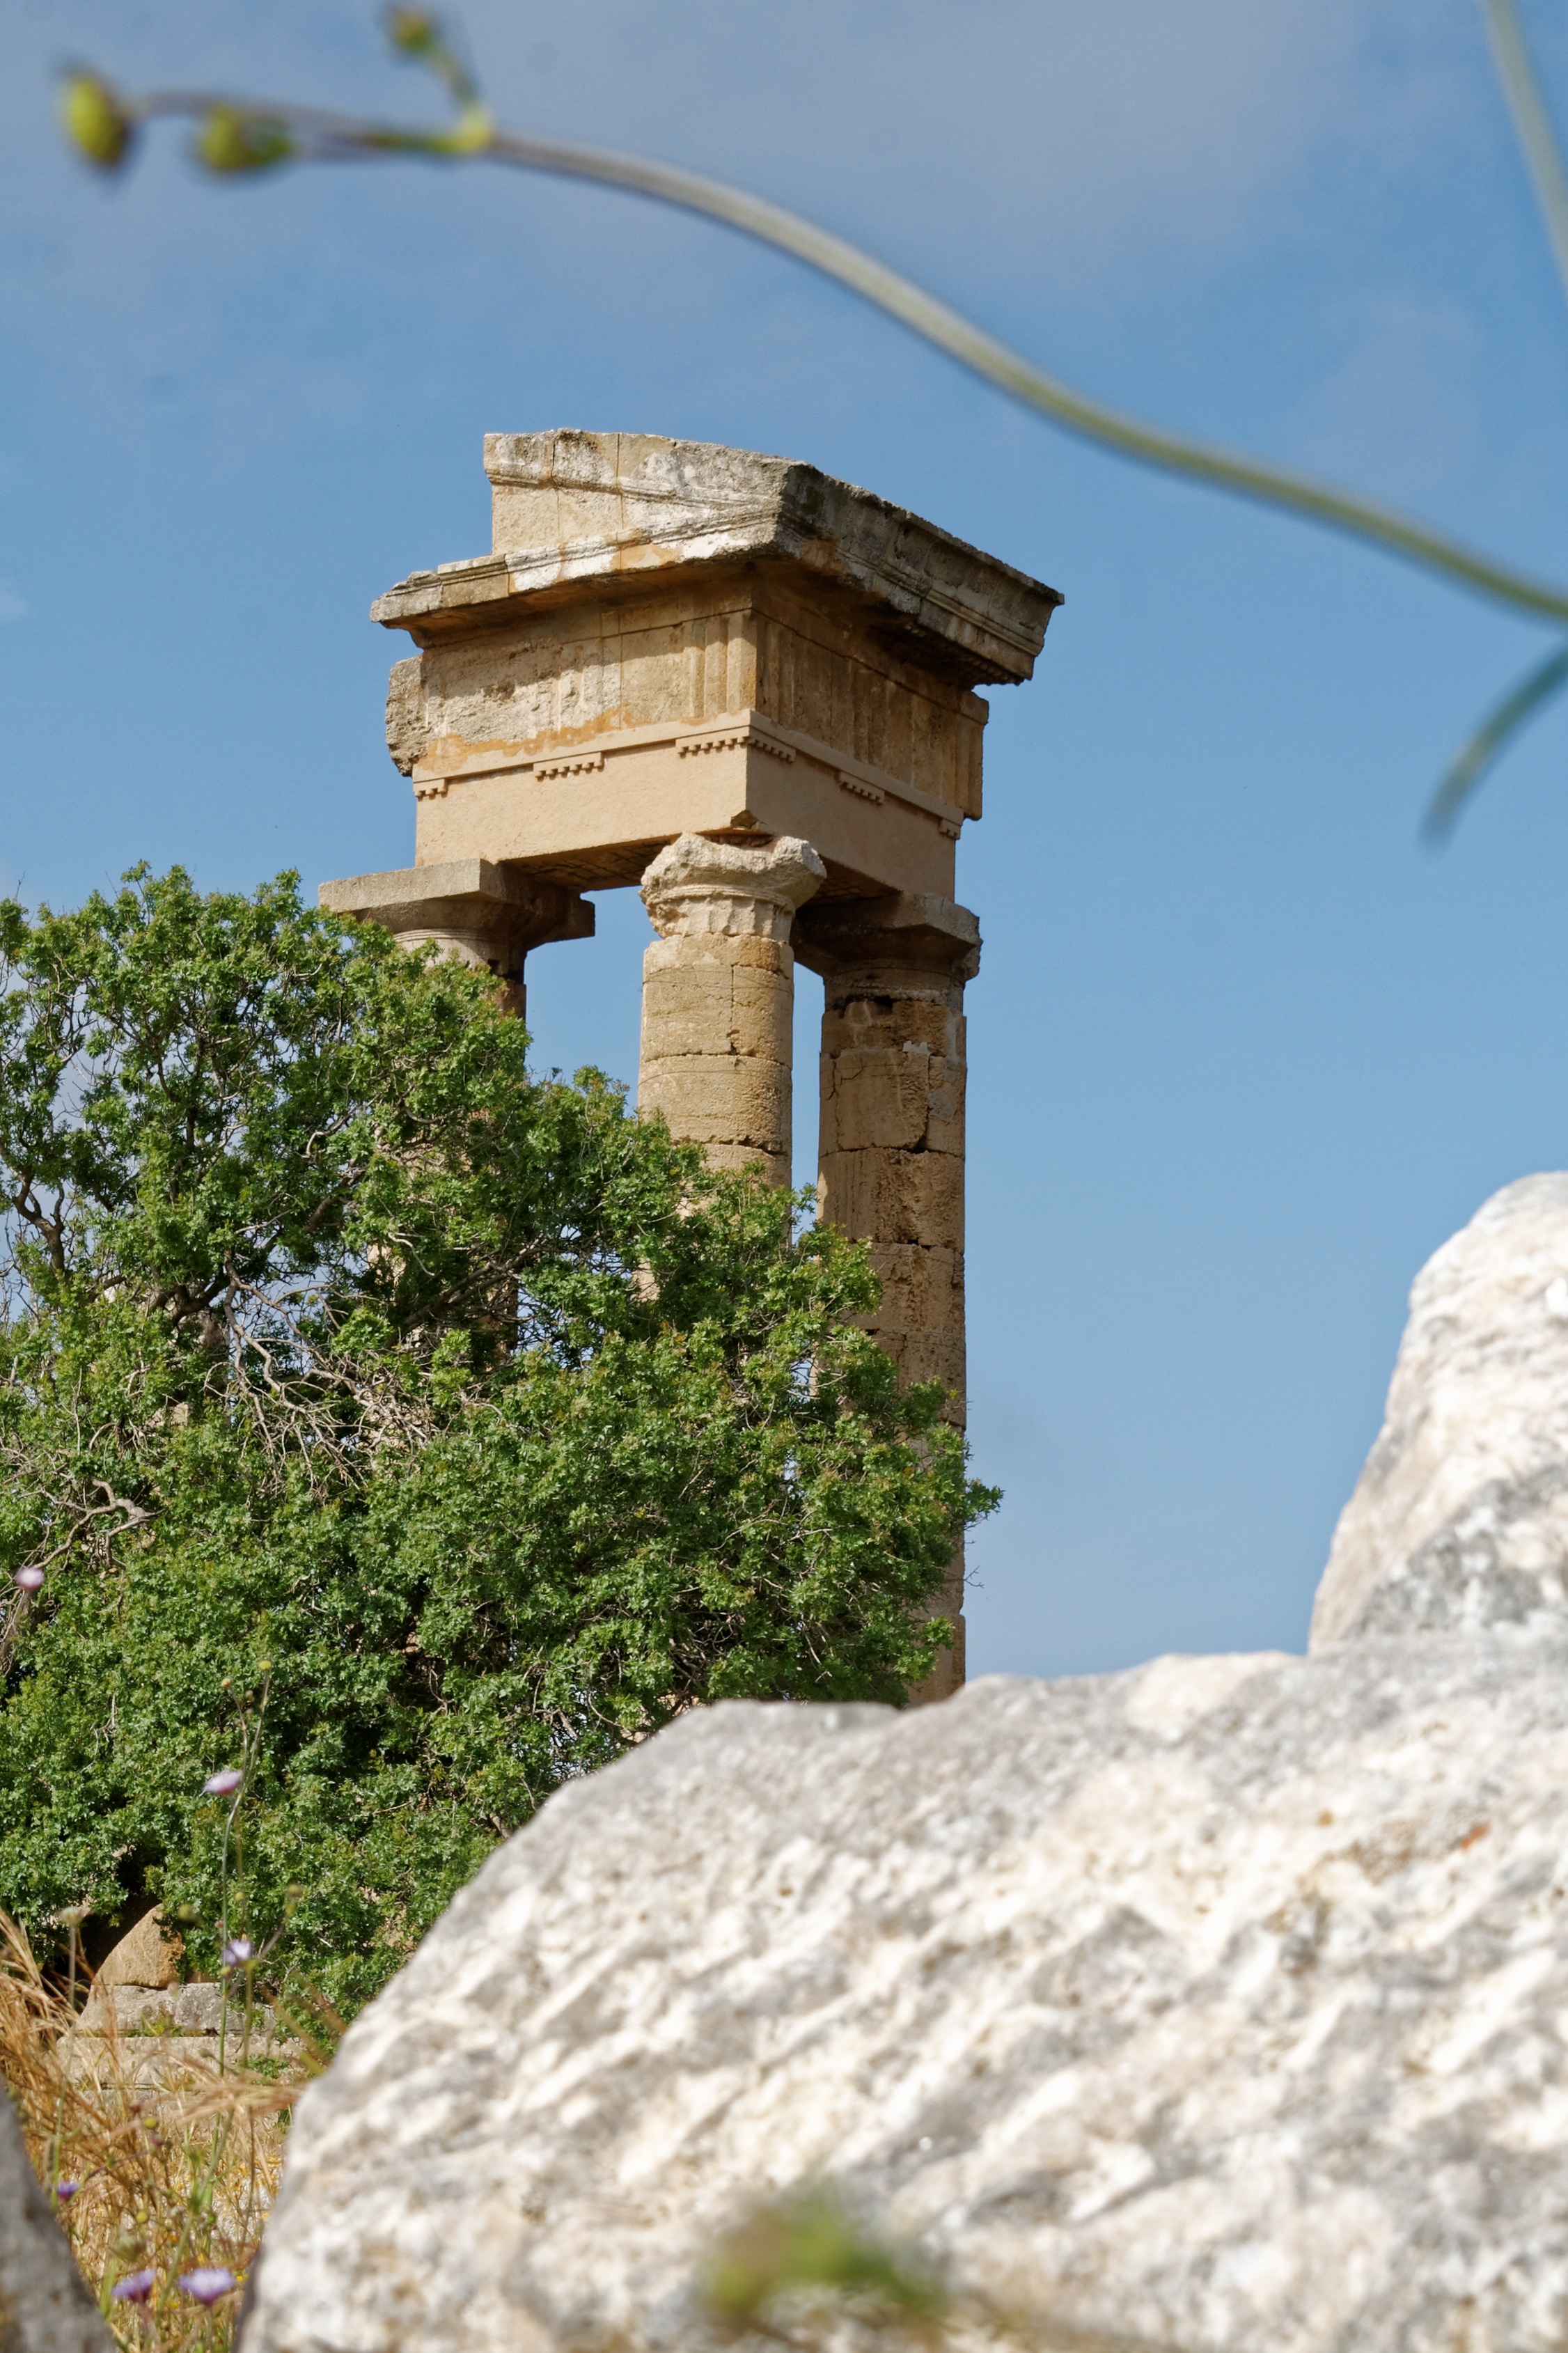
rock, antique, stone, tower, ruin, temple, greece, history, columnar, rhodes, ancient history